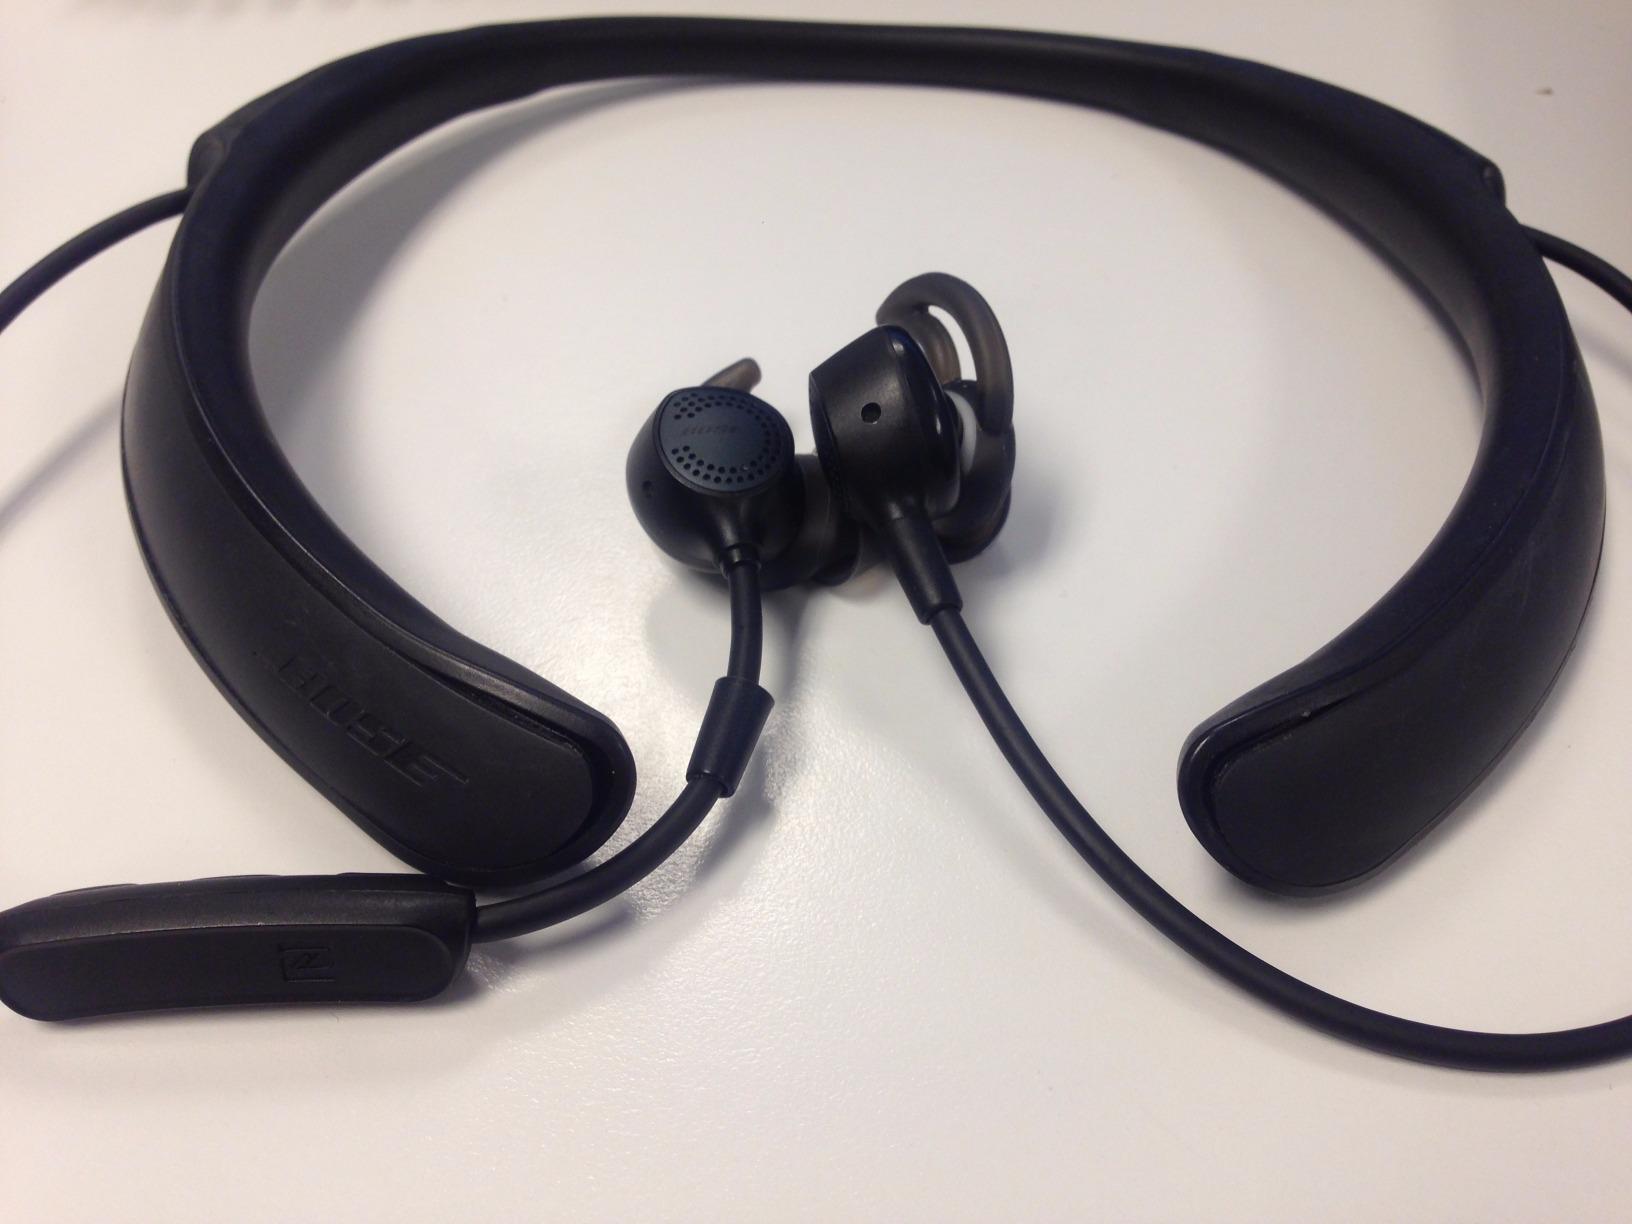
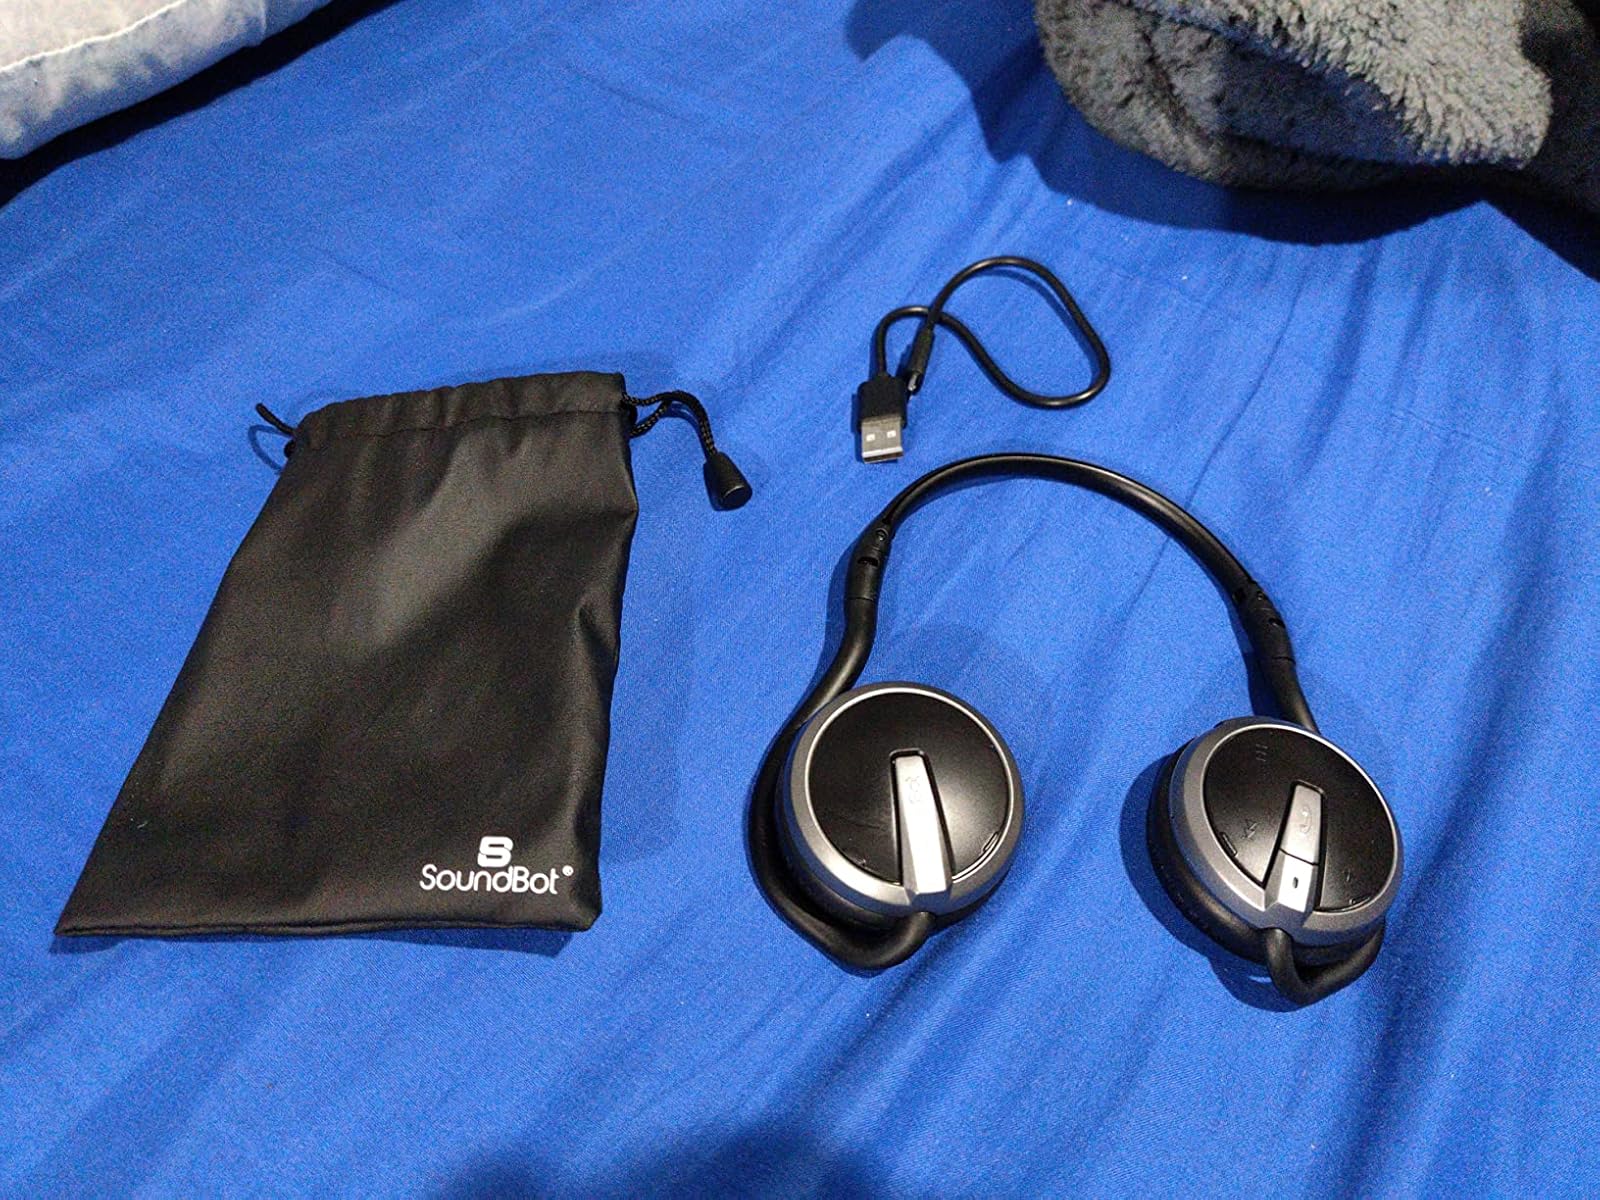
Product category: headphones
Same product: no